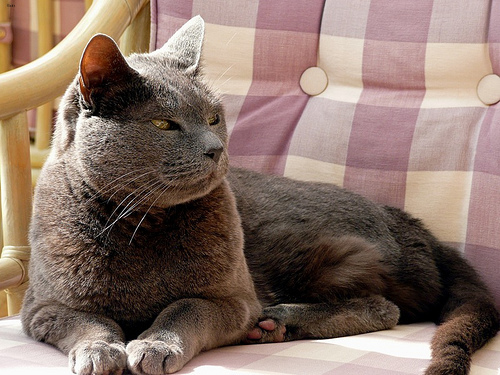
Animal: cat
Breed: russian_blue